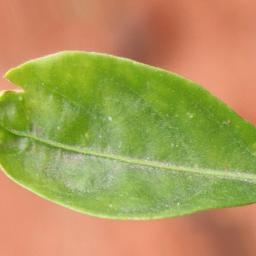
Label: healthy